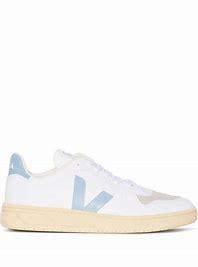
Brand: Veja
Model: V 10 CWL